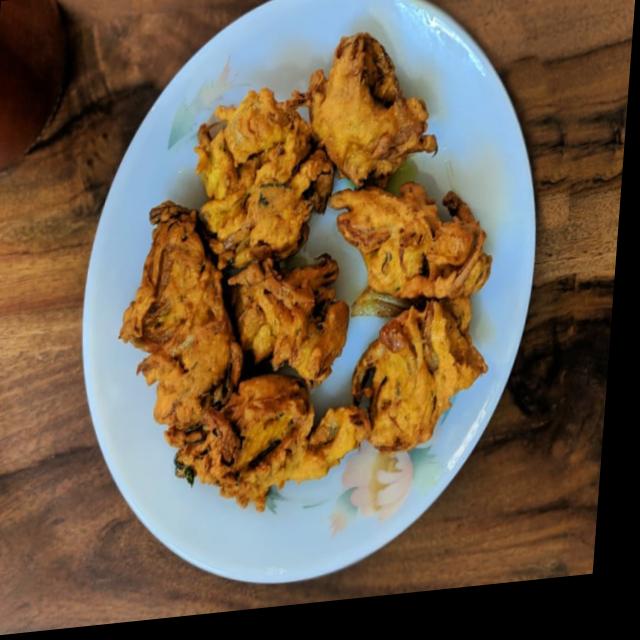
Dish: pakode